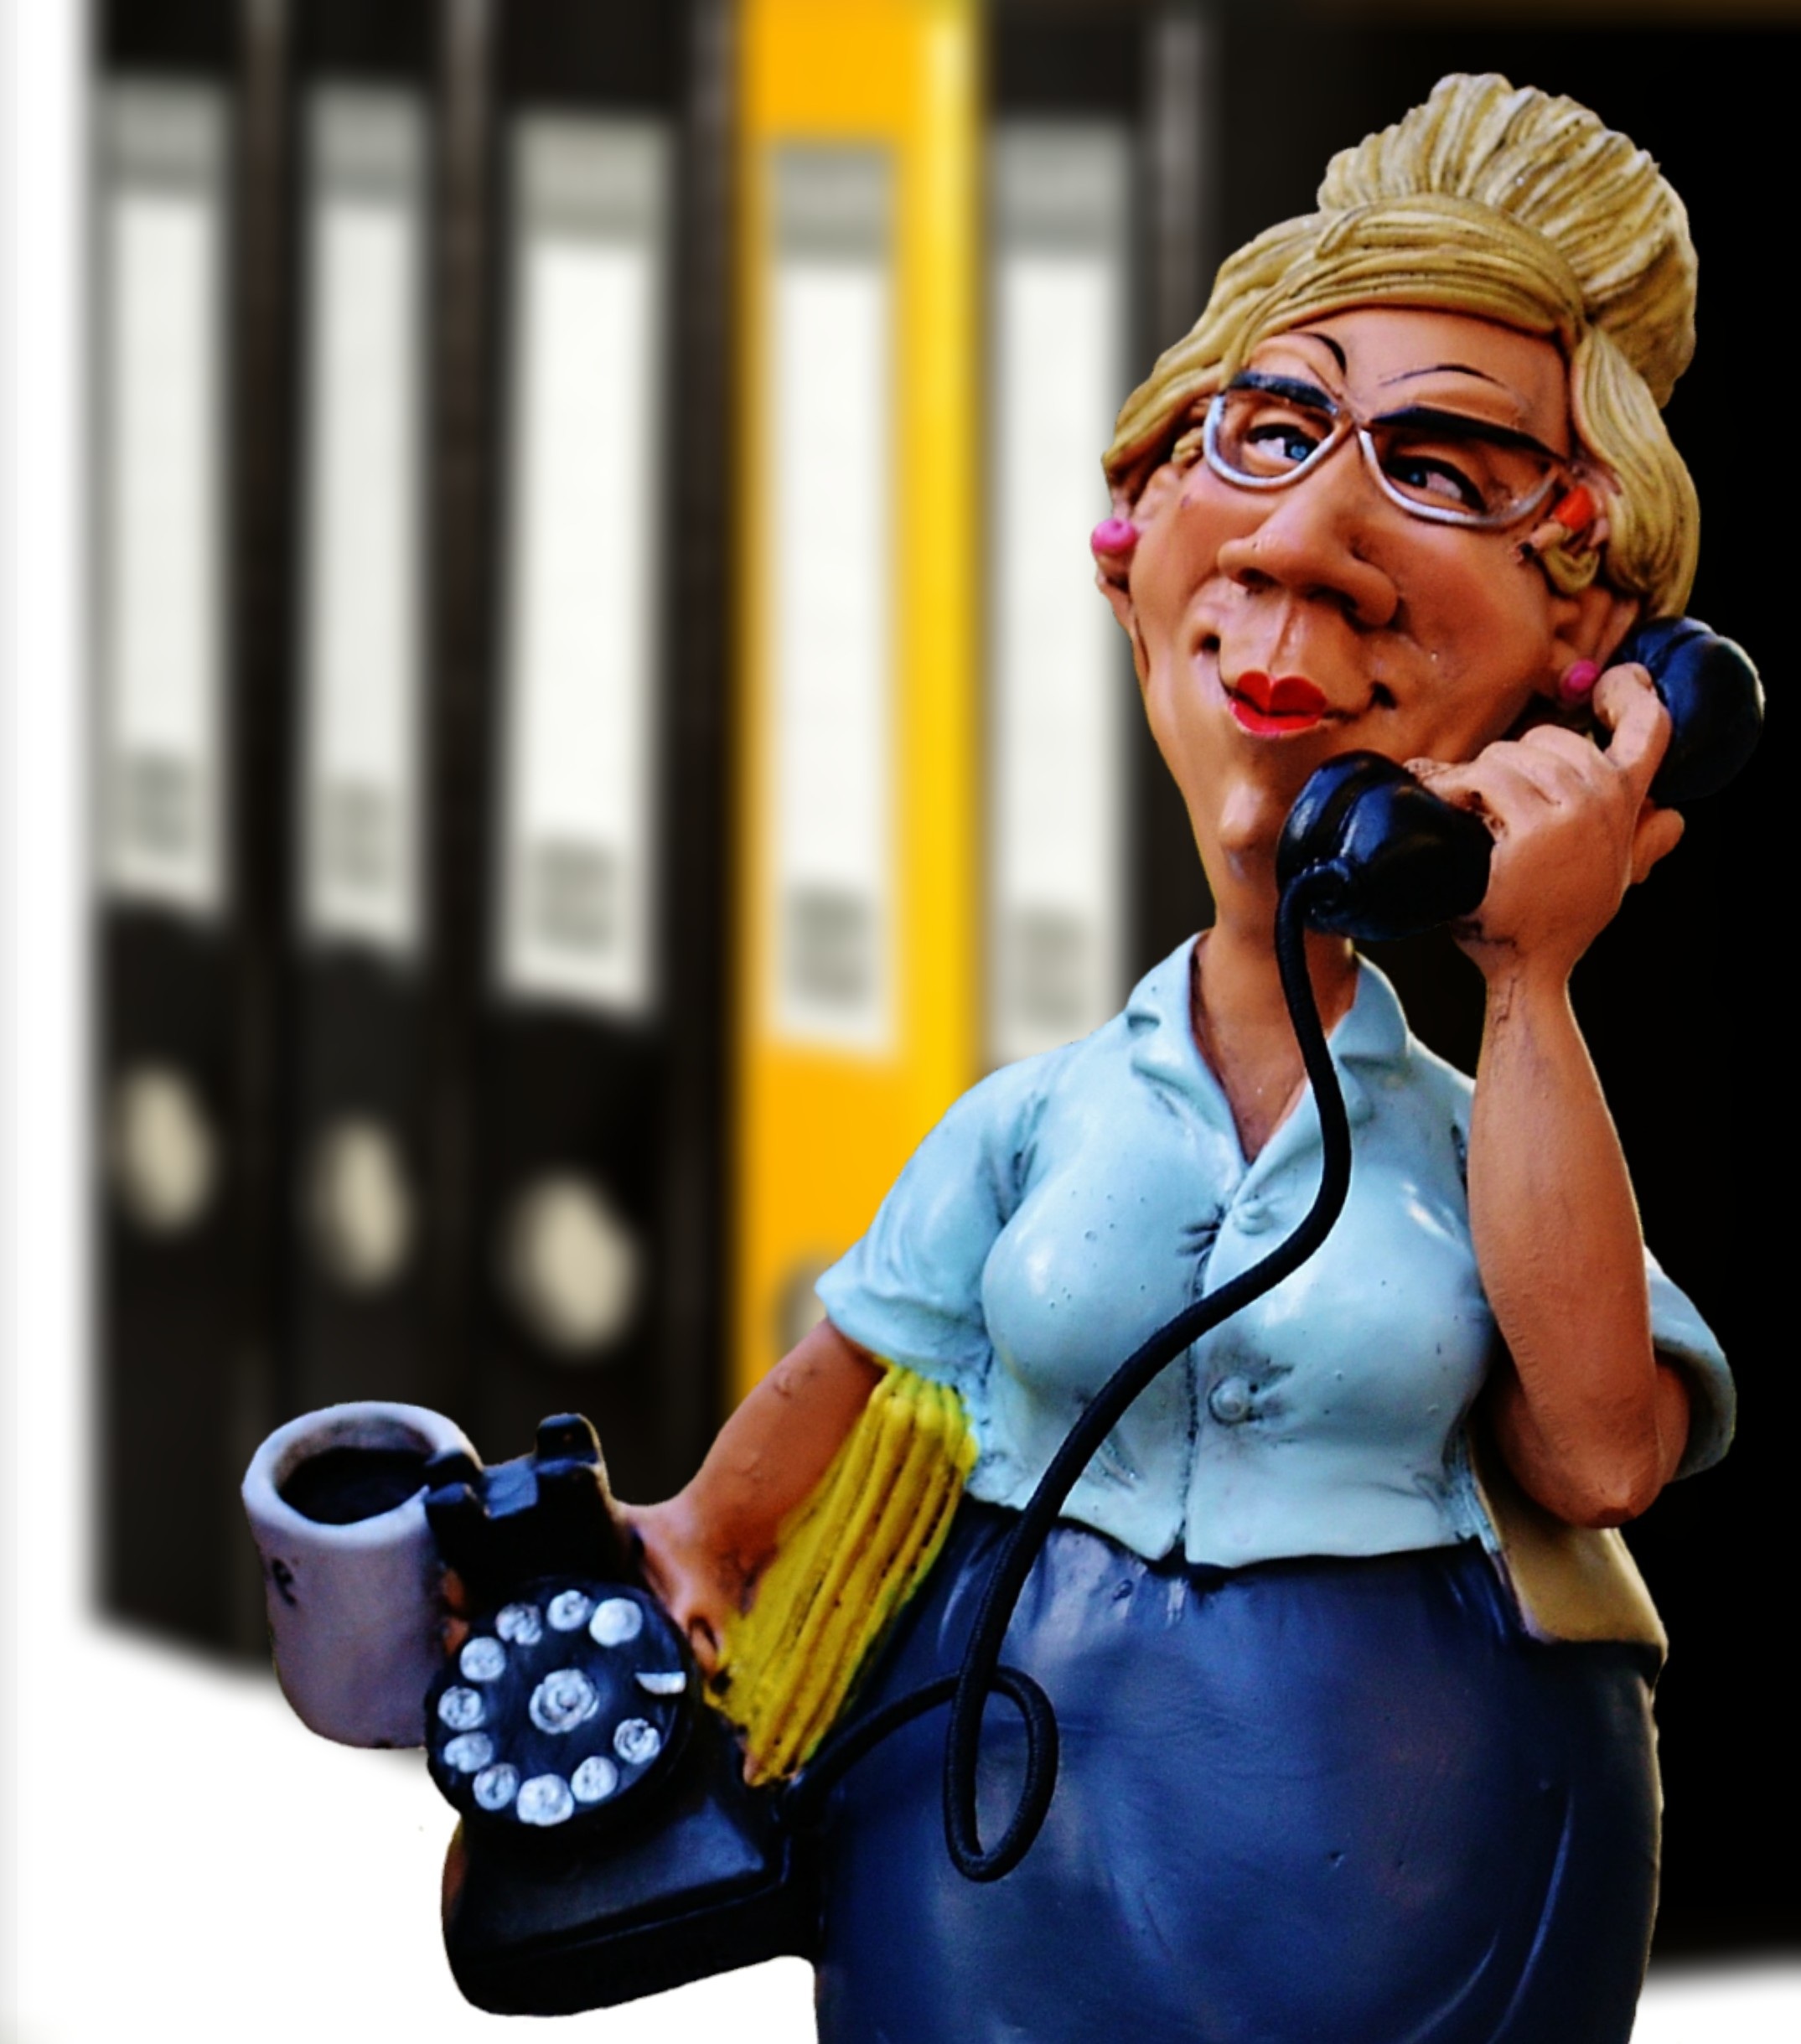
desk, work, person, phone, office, communication, glasses, singing, call, costume, files, secretary, telephone handset, schedule, office job, switchboard operator